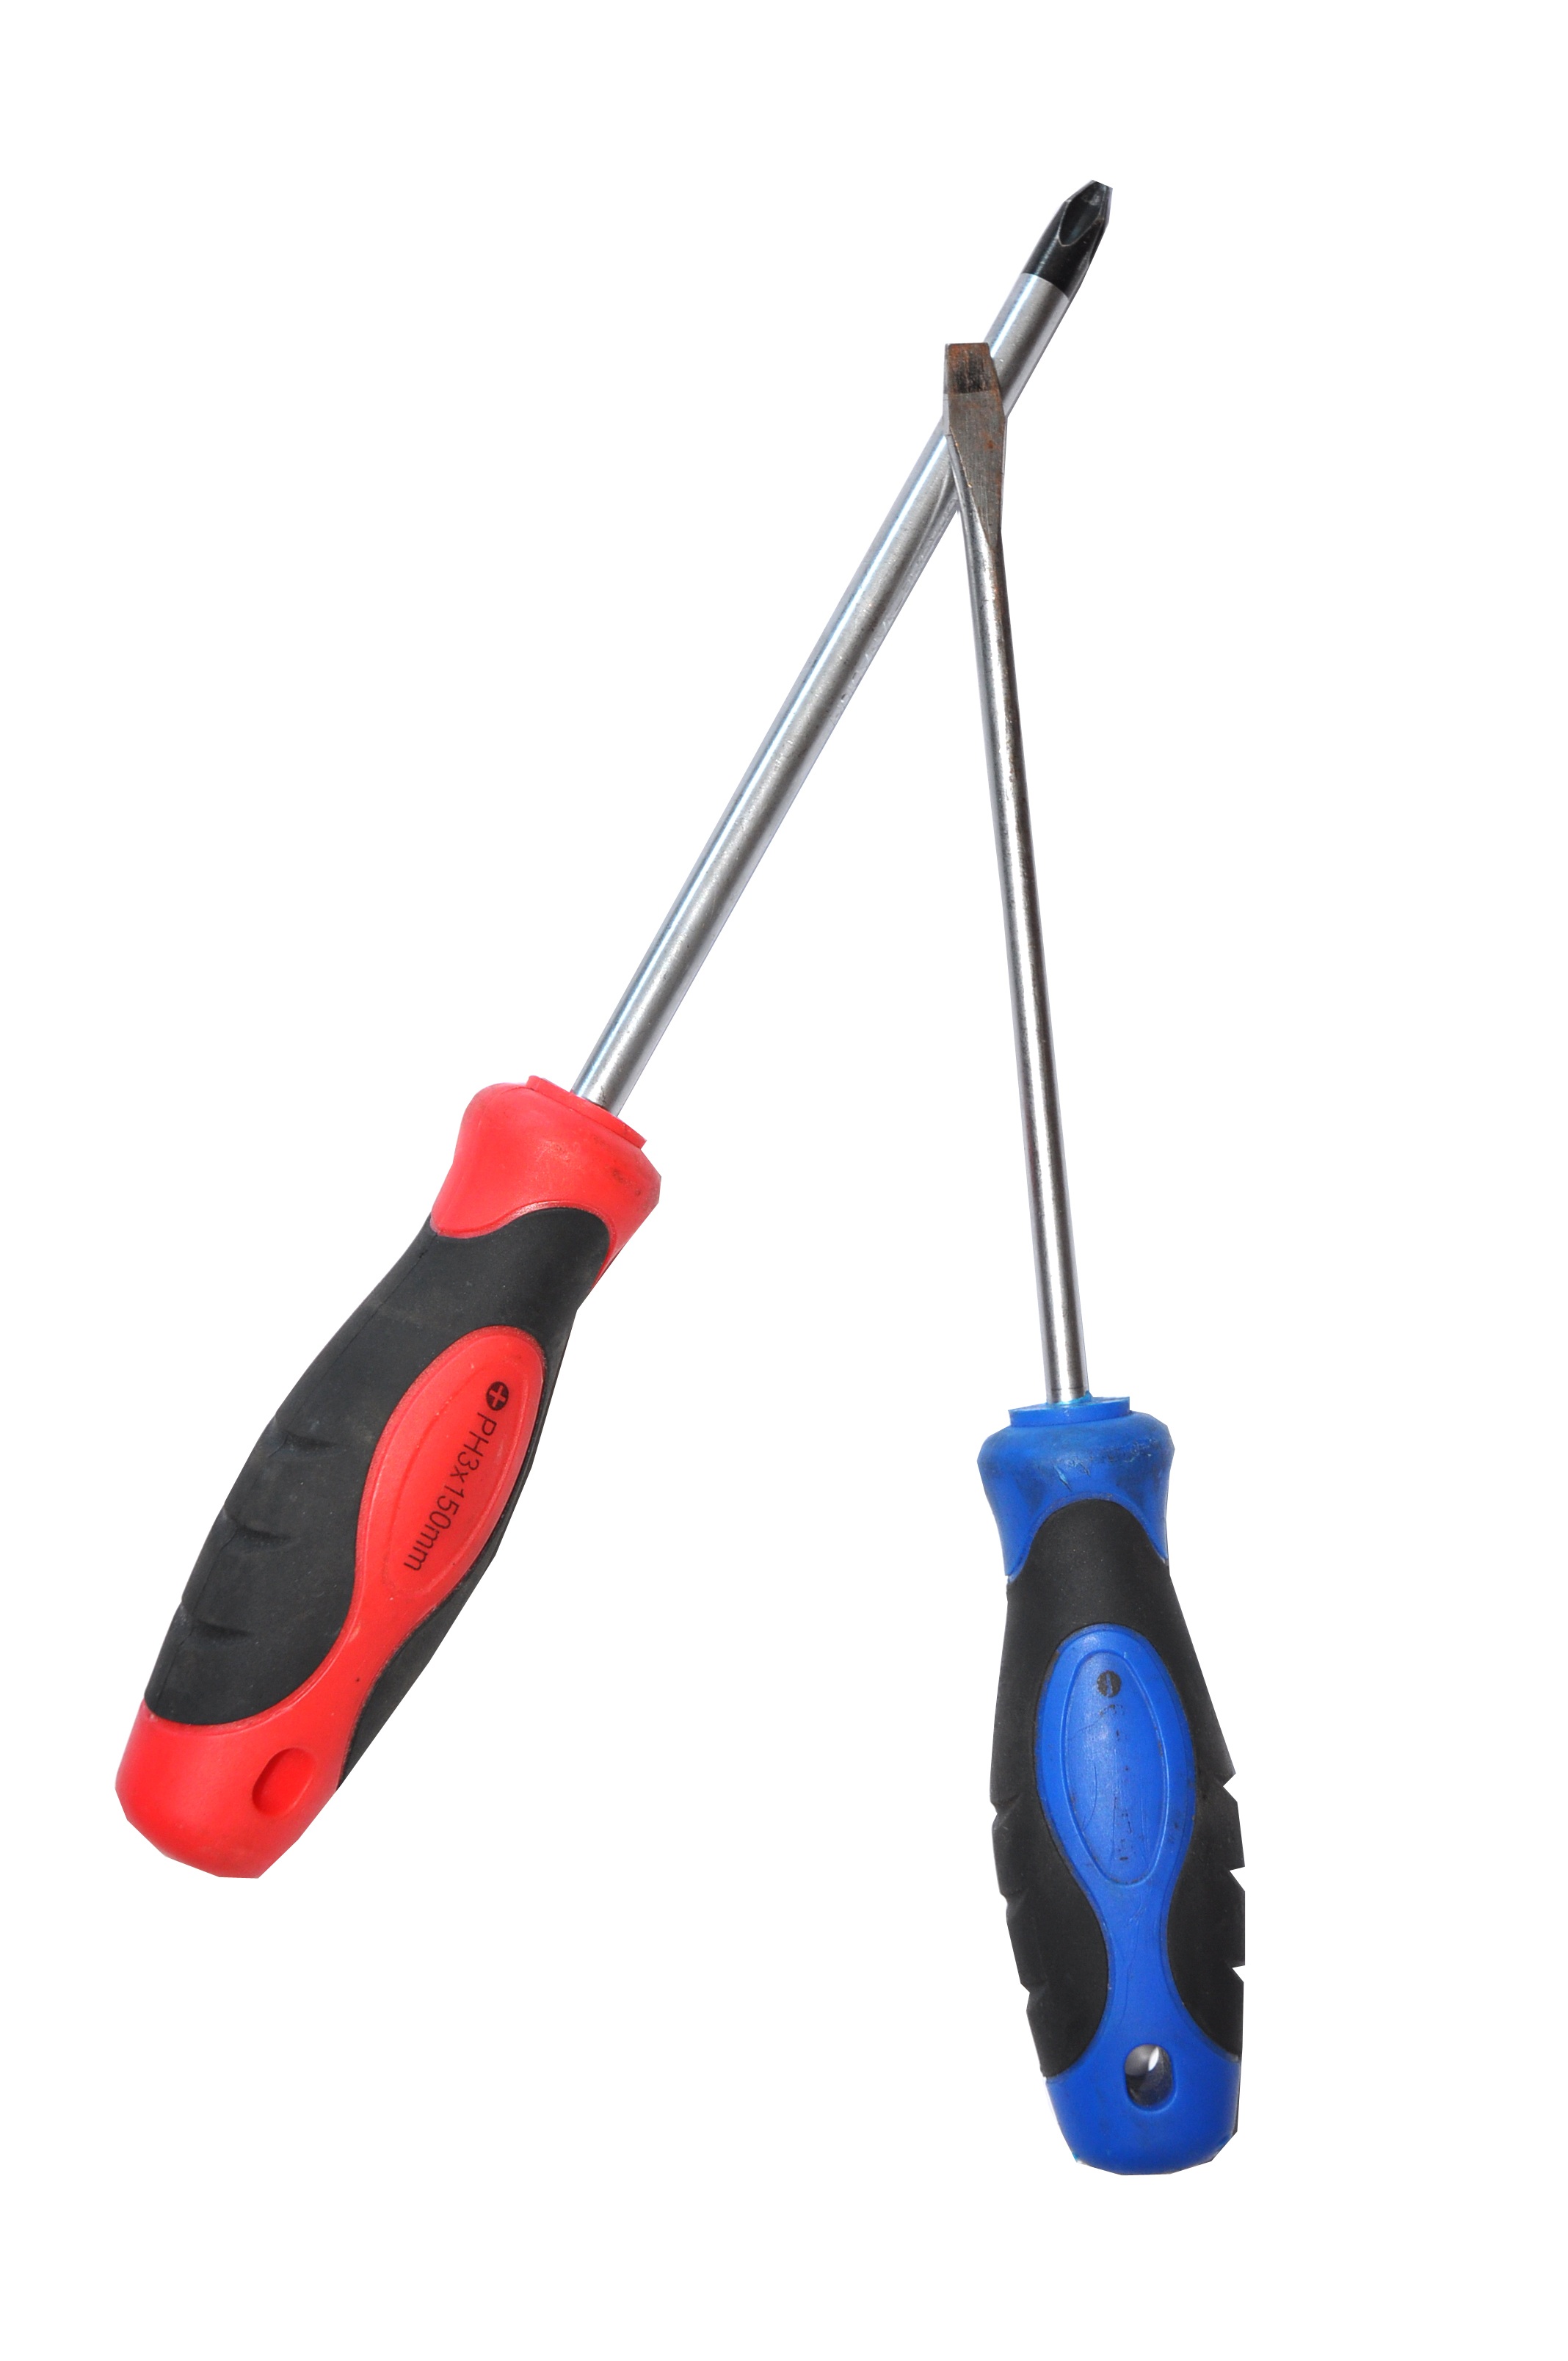
tool, product, tools, hardware, screwdriver, the industry, product design